The County Fair (1934 film)

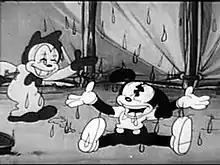
Oswald wakes up dizzy from the rain after being passed out.

The County Fair, also called "The Country Fair" in some reissues, is a short animated film distributed by Universal Pictures, in the Oswald the Lucky Rabbit series. The cartoon shares a very similar title with "Kounty Fair", another Oswald short released four years prior.